Unification of Germany

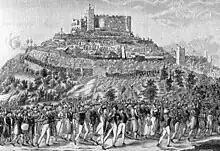
Pro-nationalist participants march to the ruins of Hambach Castle in 1832. Students and some professionals, and their spouses, predominated. They carried the flag of the underground "Burschenschaft", which later became the basis of the flag of modern Germany.

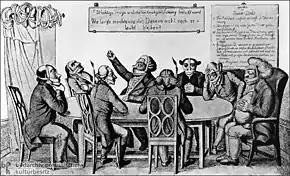
A German caricature mocking the Carlsbad Decrees, which suppressed freedom of expression

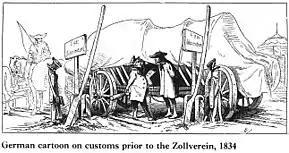
This drawing offered a satirical commentary on the prevalence of toll barriers in the many German states, circa 1834. Some states were so small that transporters loaded and reloaded their cargoes two and three times a day.

Despite considerable conservative reaction, ideas of unity joined with notions of popular sovereignty in German-speaking lands. The "Burschenschaft" student organizations and popular demonstrations, such as those held at Wartburg Castle in October 1817, contributed to a growing sense of unity among German speakers of Central Europe.